Chinese Esoteric Buddhism

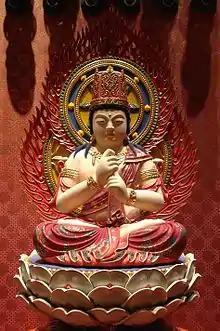
Vairocana at Buddha Tooth Relic Temple and Museum in Chinatown, Singapore

In contemporary times, esoteric traditions are deeply embedded in mainstream Chinese Buddhism and expressed through various rituals which make use of tantric dhāraṇīs, mudrās, maṇḍalas and the veneration of certain tantric deities like Cundi and Acala.